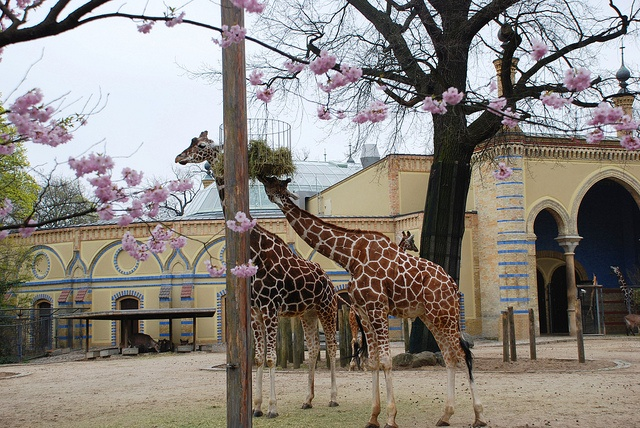
Two large giraffes feeding from a cage on top of a pole.
TWO GIRAFEES ARE WALKING AROUND IN AN OPEN PARK ZOO
Two giraffes walking in front of a building near cherry trees.
A couple of giraffe standing next to a wooden pole in front of a building.
Two large giraffes eating hay from a feeder